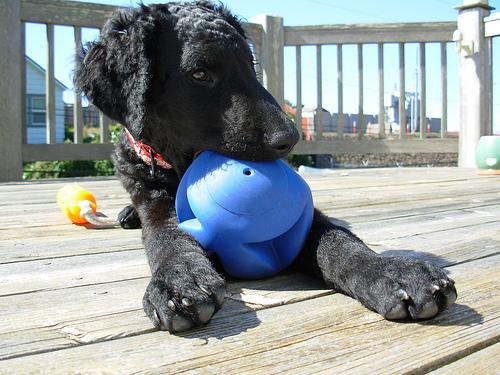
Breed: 202-n000028-curly_coated_retriever